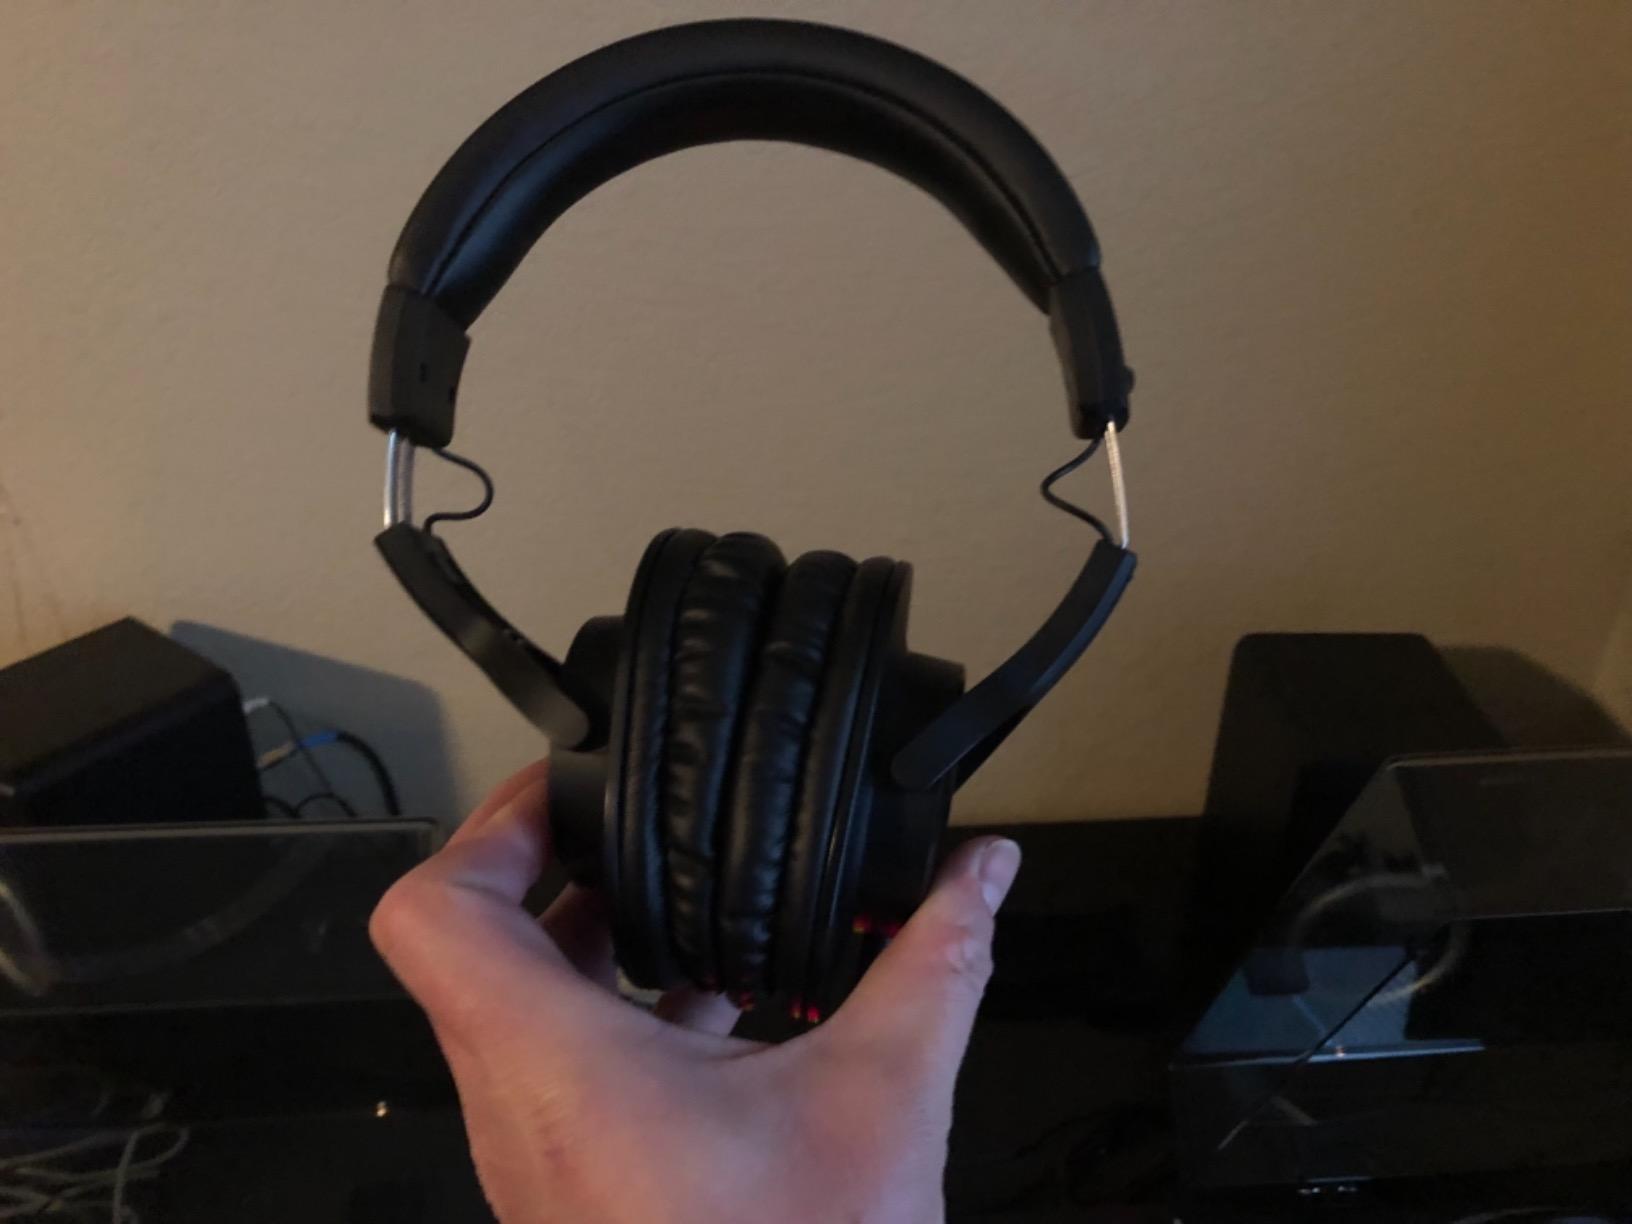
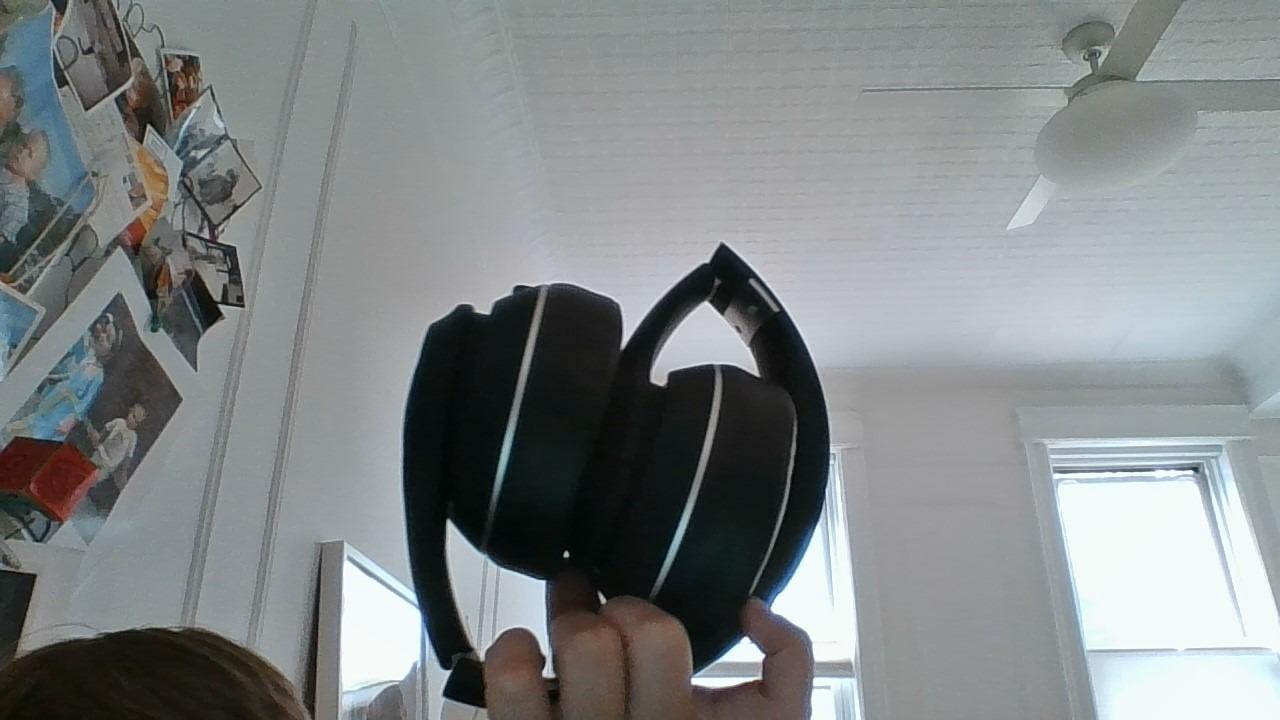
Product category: headphones
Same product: no